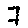
Label: 7